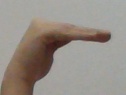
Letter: haa